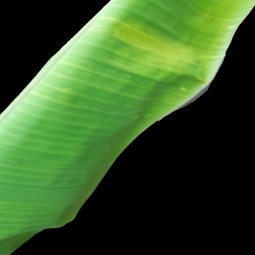
Label: Calcium